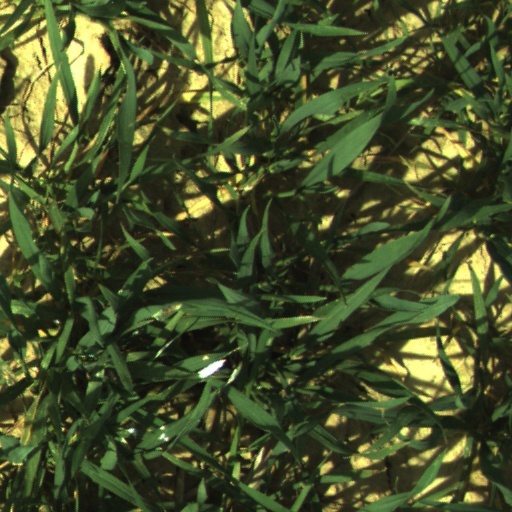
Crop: wheat